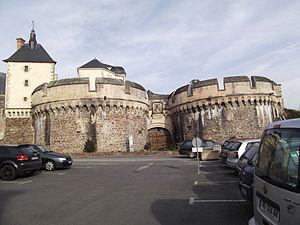
Ancenis est une ancienne commune de l'Ouest de la France, dans le département de la Loire-Atlantique, en région Pays de la Loire. Elle était jusqu’au 1ᵉʳ janvier 2017, avec Châteaubriant et Saint-Nazaire, une des trois sous-préfectures du département. Au dernier recensement de 2016, la commune compte 7 656 habitants. Depuis le 1ᵉʳ janvier 2019, elle constitue la commune nouvelle d'Ancenis-Saint-Géréon avec l'ancienne commune voisine de Saint-Géréon.